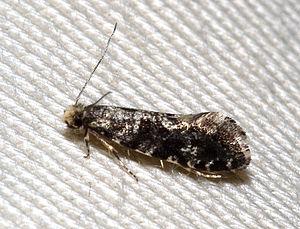
"Les Tineidae forment une famille d'insectes de l'ordre des lépidoptères. On les nomme collectivement souvent mites ou teignes ou parfois "" papillons des champignons "". L'alimentation des larves est variée selon les espèces: tissus, champignons, lichens, ou même kératine pour le genre Ceratophaga.